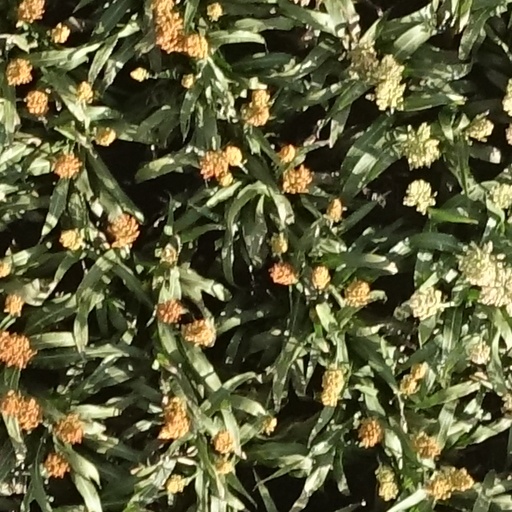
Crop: sorghum